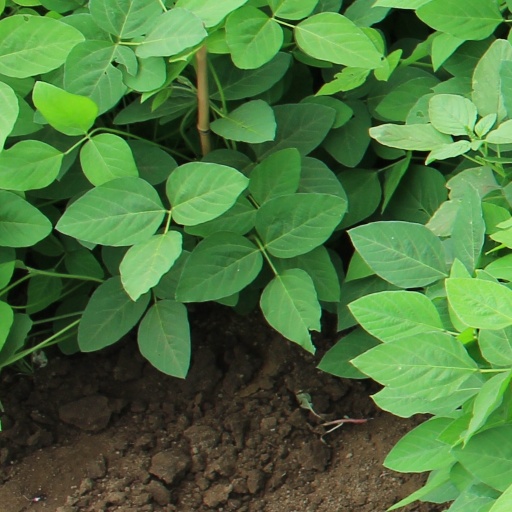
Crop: soybean